Yakuza Reincarnation

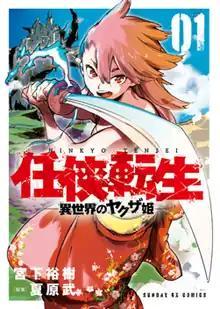
Cover of the first volume

is a Japanese manga series written by and illustrated by . It has been serialized in Shogakukan's manga magazine "Monthly Sunday Gene-X" since July 2019, with its chapters collected in 17 volumes as of April 2025.